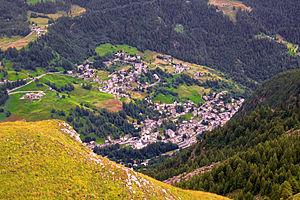
Valtournenche est une commune italienne alpine de la région Vallée d'Aoste, située dans la vallée du même nom.